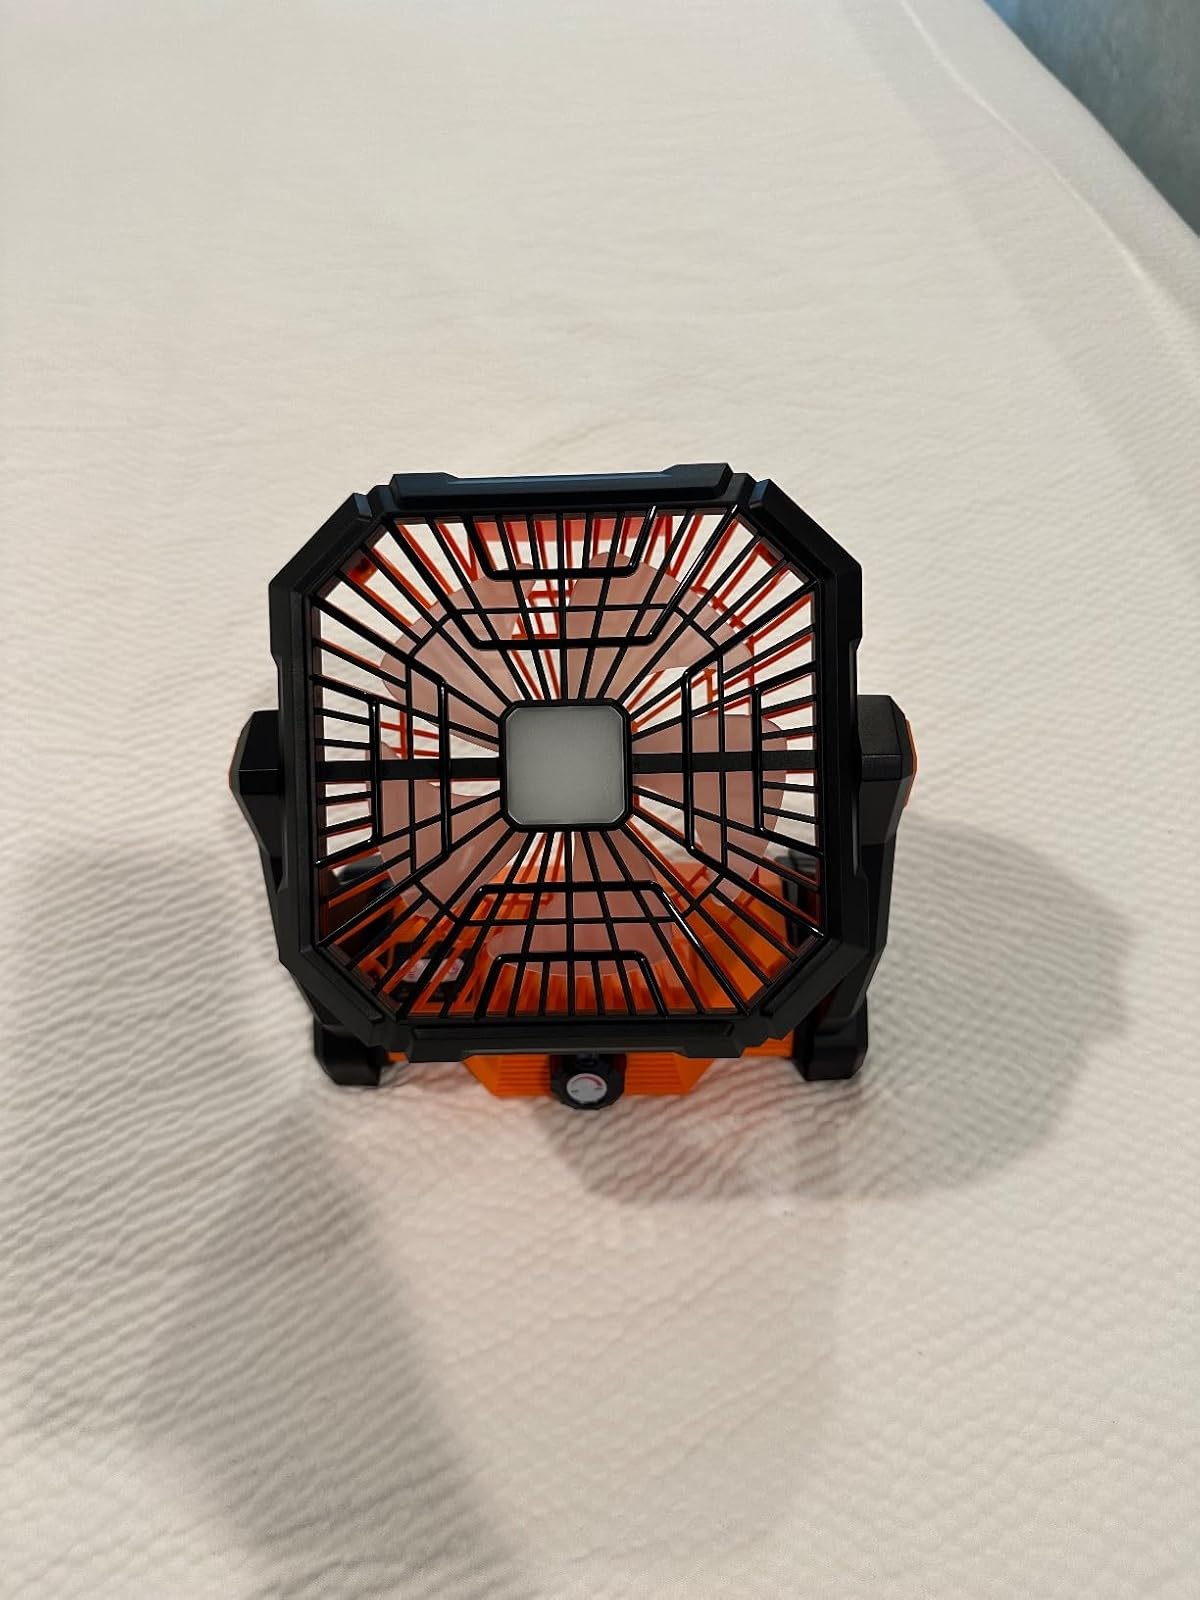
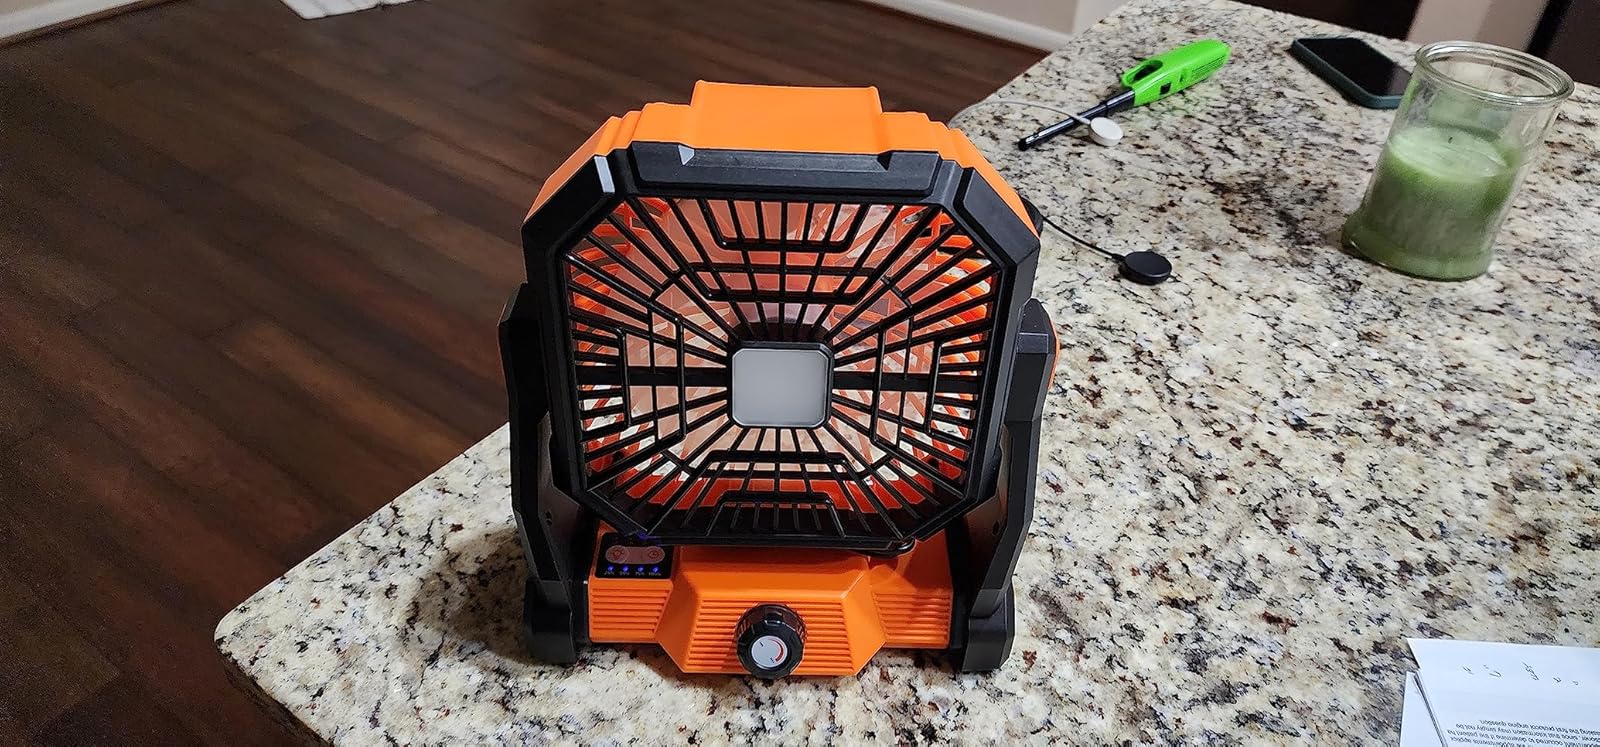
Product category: lantern
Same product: yes